Carl Viggo Lange

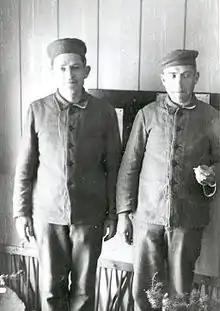
Carl Viggo Lange (left) at Falstad in 1942

Lange worked as a physician in Oslo from 1930, and then in Trondheim from 1934 to 1946. The exception was the period from 1942 to 1945, when he was imprisoned at Falstad concentration camp by the Nazi occupants of Norway. He was acting city physician from 1946 to 1947, and also health inspector in Trondheim from 1946 to 1955. He became involved in politics, and was a member of Trondheim city council from 1945 to 1955, from 1945 to 1950 and 1954 to 1955 as a member of the executive committee. He was elected to the Parliament of Norway from the Market towns of Sør-Trøndelag and Nord-Trøndelag counties in 1949, where he was a member of the Standing Committee on Social Affairs. He was not re-elected in 1953, but served as a deputy representative during the term 1950–1953.